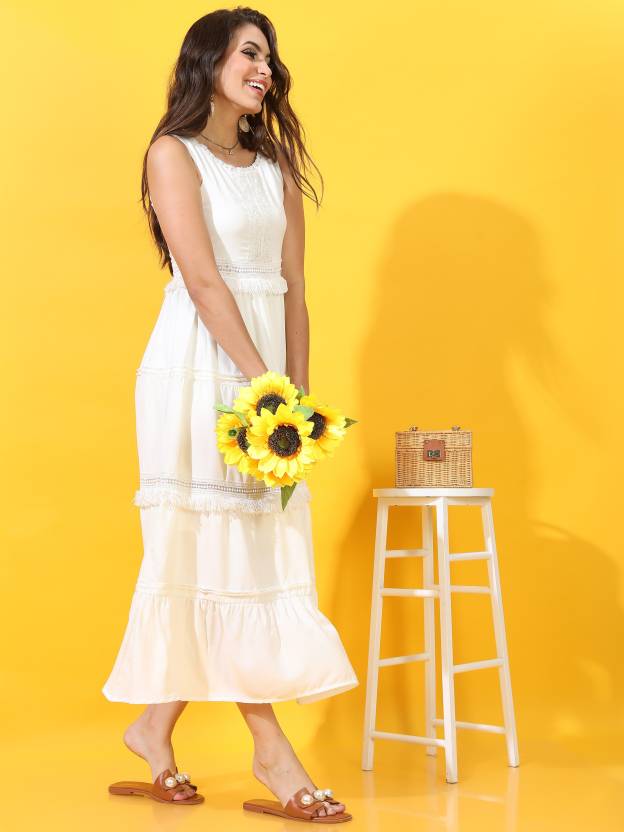
Product: Women Layered White Dress
Price: ₹1,339
Colors: White
Pattern: Solid
Description: TOKYO TALKIES CASUAL FIT Solid WHITE Dress